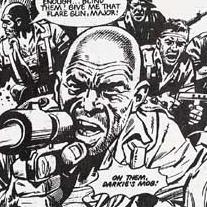
Age: 44